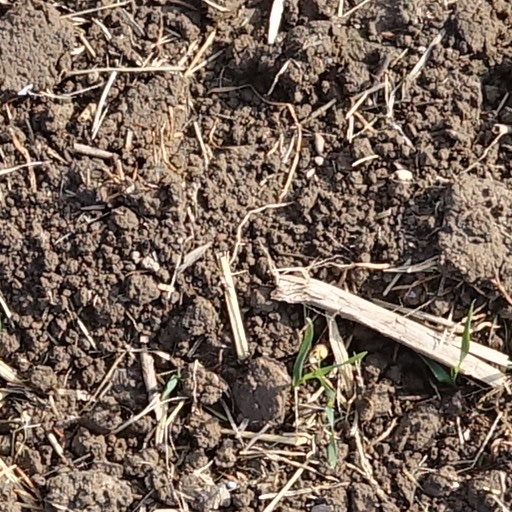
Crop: wheat